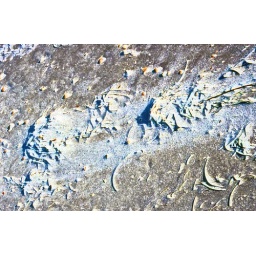
beach grass in wet sand.jpg